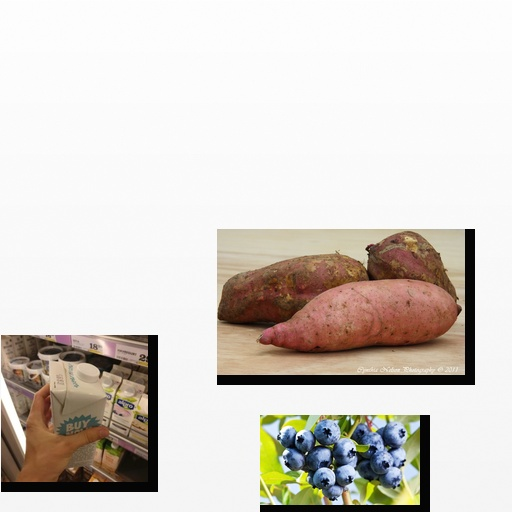
Food items: blueberry, oat_yogurt, sweet_potato